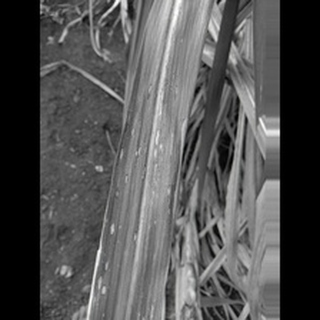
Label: sugarcane_rust